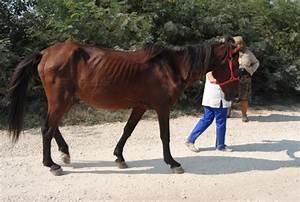
horse